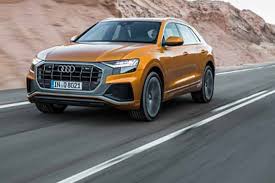
Label: noambulance